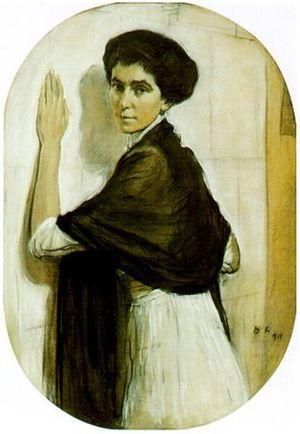
Cet article ne reprend que les tableaux pour lesquels une image est disponible dans la liste en langue russe Список портретов Валентина Серова, qui reprend l'ensemble des portraits réalisés par ce peintre russe.